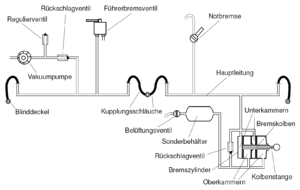
Principe du frein à vide → Italiano: Principio del freno a vuoto →